Hafun Salt Factory

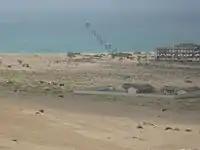
Remaining transport-towers & buildings of the Hafun Salt Factory, built in the 1930s by the Italians, in what is now the area of Hafun in Hafun District, Somalia, 2007.

From there, the cable car went to be up to into the sea extending loading facilities. The cable car and the rope way was built around 1925, by the German company "Ernst Heckel". The British destroyed the salt factory in 1941 during their conquest of Italian Somalia and since then the productivity has been reduced to a minimal activity until the 1950s, when was totally abandoned. The result was that Hafun in the 1970s was reduced to a small village of nearly 500 native inhabitants surviving mainly on fishing.